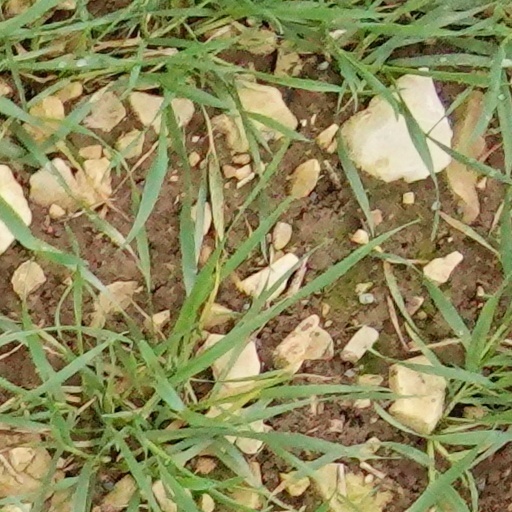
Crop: wheat